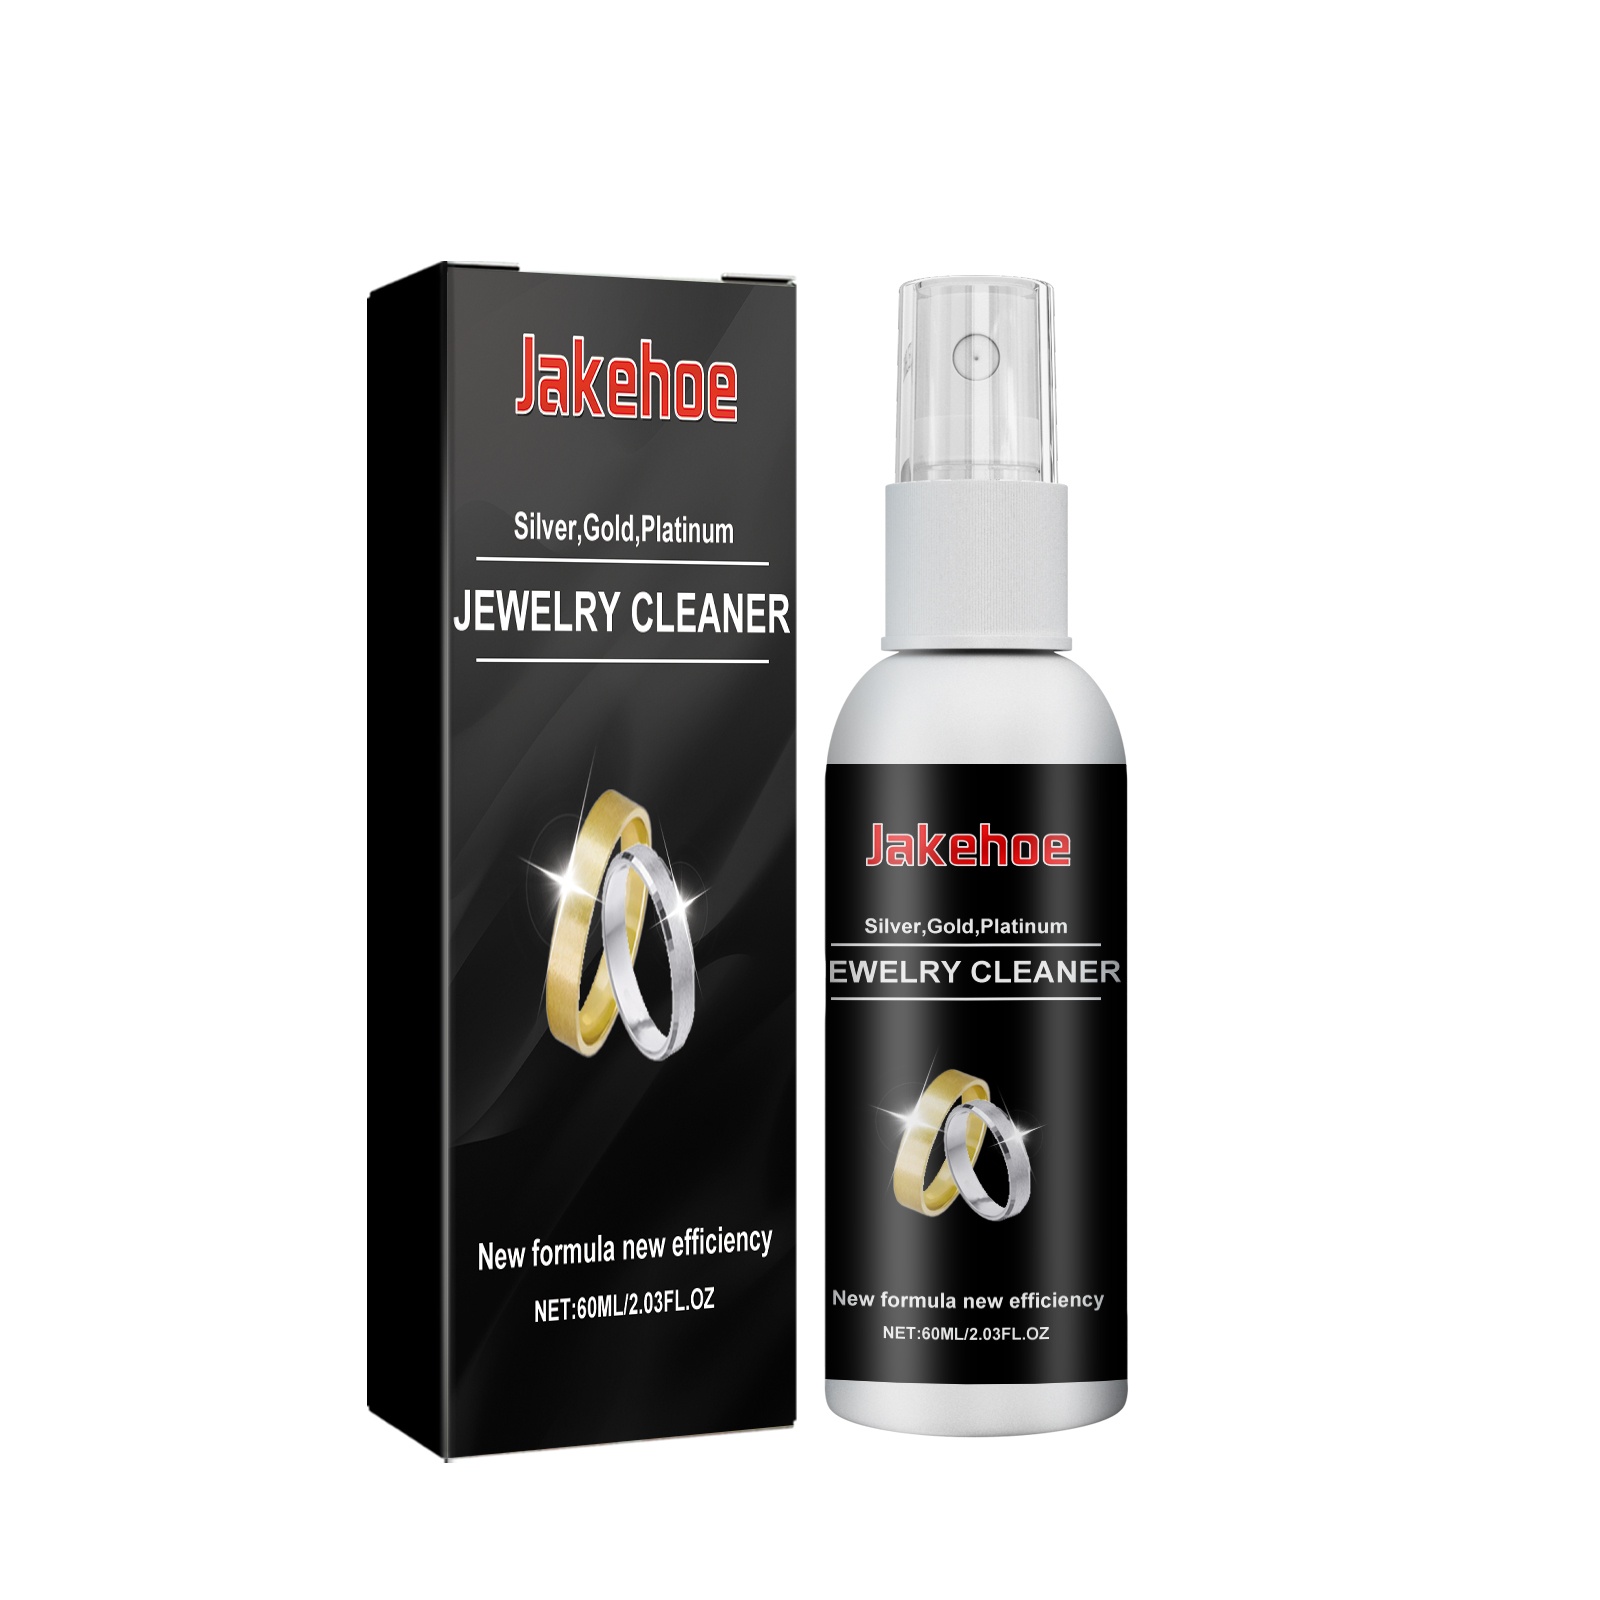
Jewelry Cleaner, Gold And Silver Jewelry Watches Diamond Ring Jewelry Decontamination Anti-Oxidation Cleaner
Our Jewelry Cleaner contains surface activators, brighteners and corrosion inhibitors. It can effectively clean and maintain all kinds of jewelry, remove jewelry surface dirt, restore jewelry luster. And it can prevent the jewelry from further oxidation and discoloration for a long time and extend the service life. Its use method is very simple: shake before use, and then spray the cleaning solution evenly on the metal object, wait for about 1-2 minutes to wipe it clean. Can remove stains on jewelry, mild ingredients, neither hurt hands, nor hurt jewelry.
Brand: eprolo
Category: Health & Beauty > Jewelry Cleaning & Care > Jewelry Cleaning Solutions & Polishes